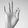
ASL letter: F